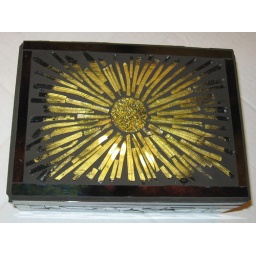
Covered a wooden box with iridescent glass, and used tg on the lid, over gold glitter paint.